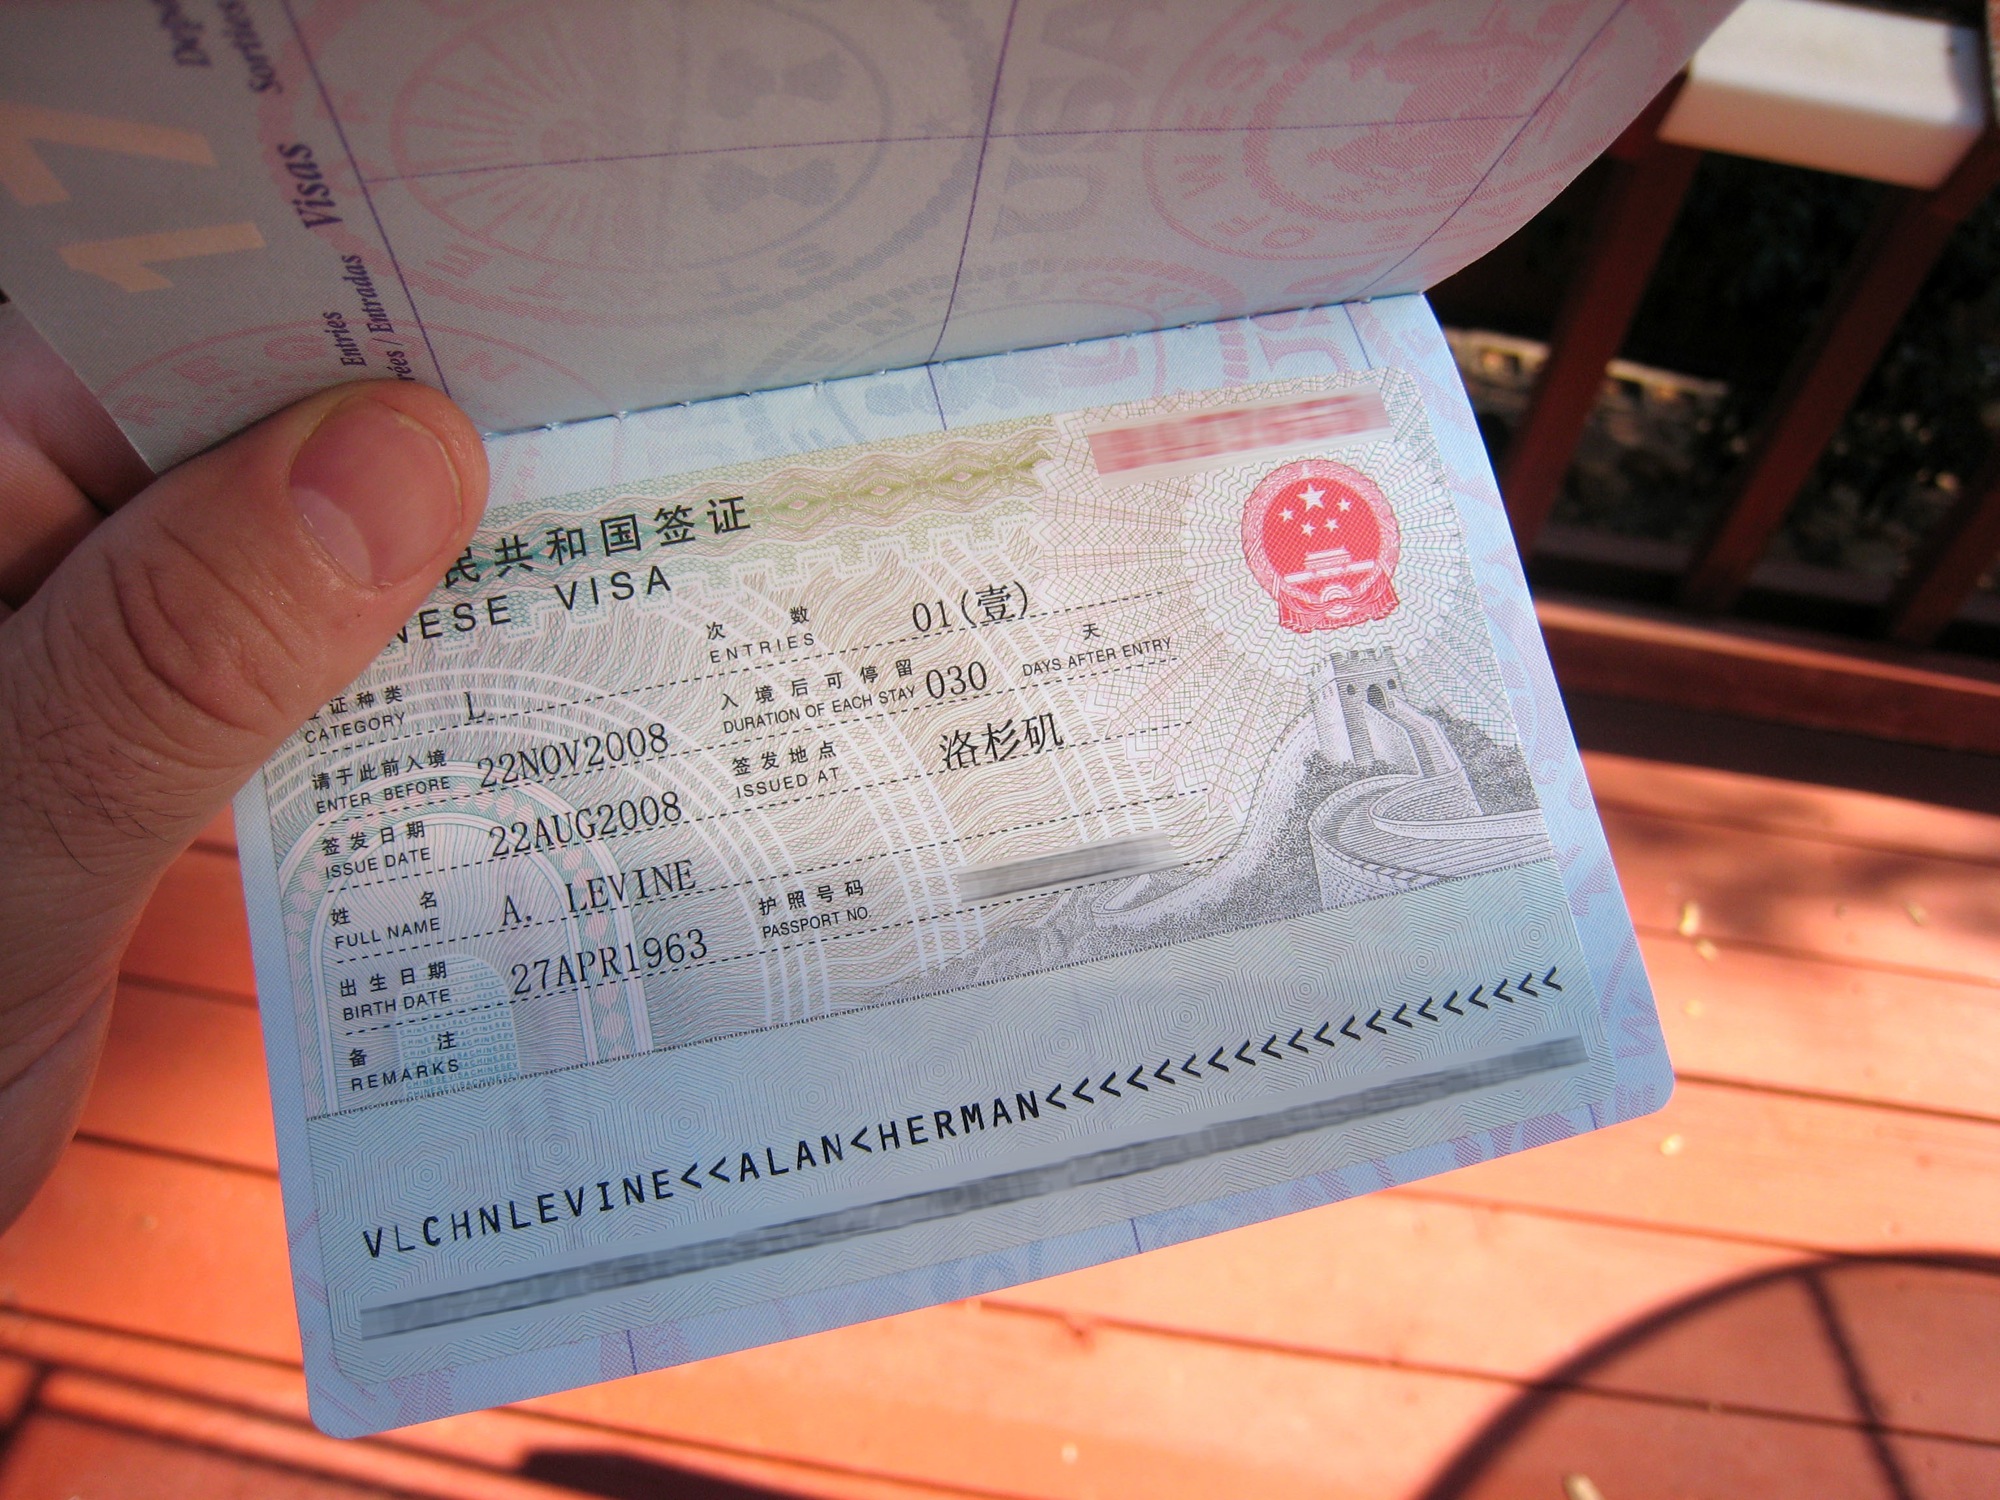
writing, paper, cash, handwriting, document, learn2cn